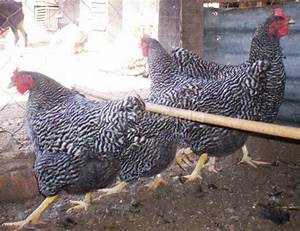
Label: chicken